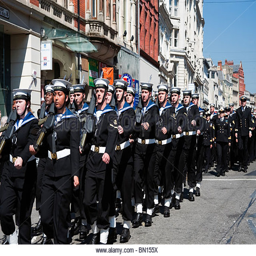
men & women from ship marching